The One That Got Away (Katy Perry song)

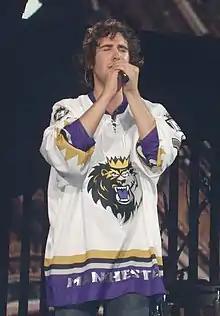
Perry briefly dated singer Josh Groban in 2009 and served as an inspiration for the song.

Originally titled "In Another Life", the song was produced by Dr. Luke and Max Martin, both of whom co-wrote it with Perry. It is a midtempo pop song positioned on the piece of E major and has a tempo of 134 beats per minute. Joanna Holcombe from Yahoo! Music noted that the song is about first loves. Leah Greenblatt from "Entertainment Weekly", said that the song is "a midtempo ode to a summer-after-high-school love with whom she recalls sharing Mustang makeout sessions to Radiohead'". Michael Wood from "Spin" magazine said that the song is one of the album's quieter cuts and that it recalls "Perry's singer-songwriter days at L.A.'s Hotel Café". The song follows the chord progression of E–G♯m–C♯m–A, and Perry's vocal range spans from B to E. Kitty Empire noticed that Perry's vocal is wistful throughout the song and that the references to June Carter Cash and Johnny Cash were unexpected. Rob Sheffield from "Rolling Stone" stated that when Perry sings, 'I was June, and you were my Johnny Cash,' "it's understood that she's thinking of the scrubbed-up Hollywood version of June and Johnny, from "Walk the Line"." After death of actor Johnny Lewis, media outlets speculated that the song was about him. In 2017, the singer revealed that "The One That Got Away" was about Josh Groban.